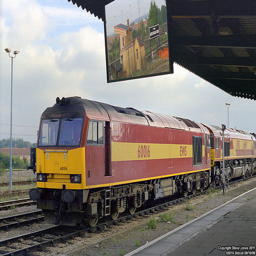
a red train with yellow front and yellow stripe down the side
A train that is sitting on the train tracks.
A red and yellow train on a track near a platform.
A red and yellow train traveling down train tracks.
A train with the numbers 60016 is heading down the tracks.